The Hand That Rocks the Cradle (1992 film)

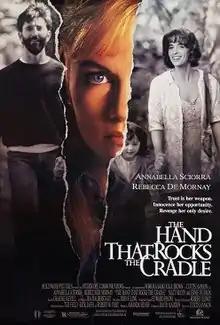
Theatrical release poster

The Hand That Rocks the Cradle is a 1992 American thriller film directed by Curtis Hanson and written by Amanda Silver. The film stars Annabella Sciorra, Rebecca De Mornay, Matt McCoy, Ernie Hudson, Julianne Moore and Madeline Zima in her film debut. The plot follows the pregnant wife of a Seattle obstetrician who dies by suicide after he is accused of sexual misconduct by some of his patients. The shock leads the wife to miscarry, after which she poses as a nanny for one of her late husband's accusers and slowly begins to infiltrate the family. The film's title is taken from the 1865 poem by William Ross Wallace and there are several nods to the 1879 comic opera "The Pirates of Penzance".